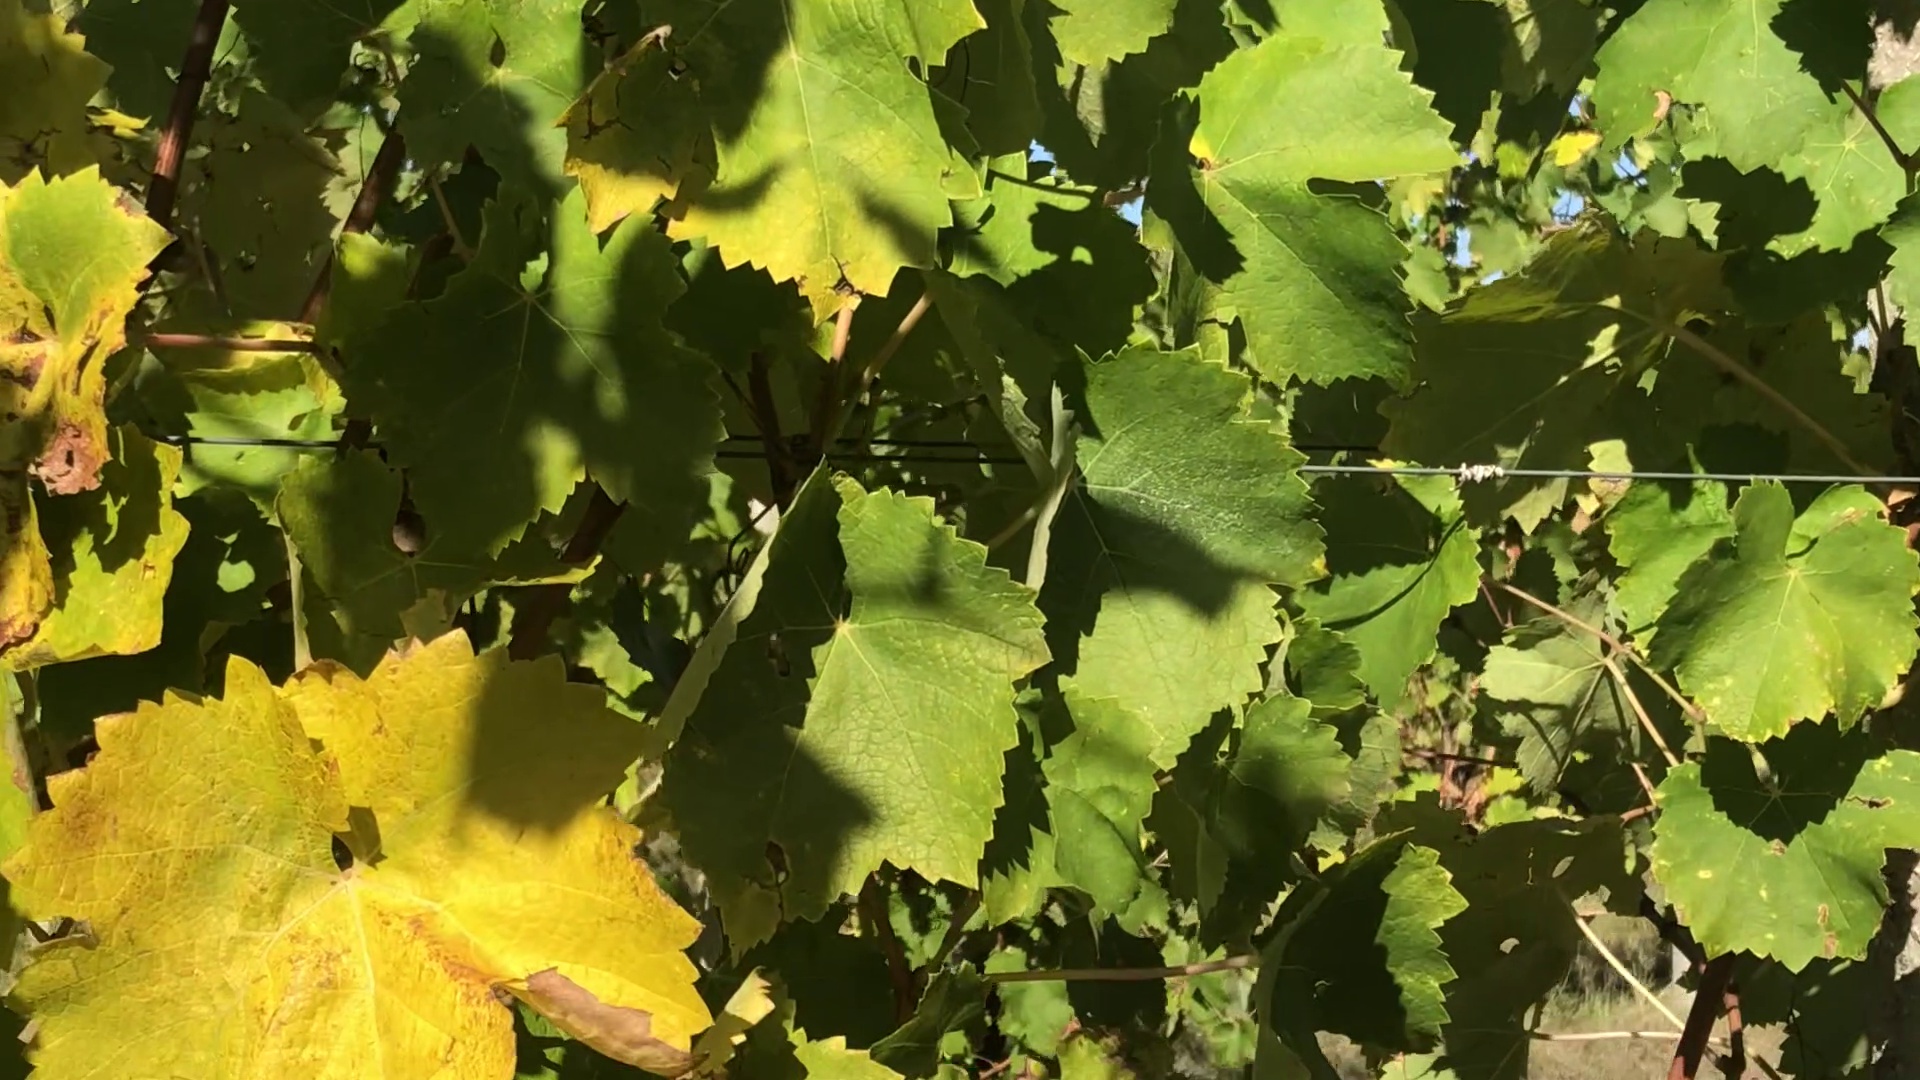
Label: healthy